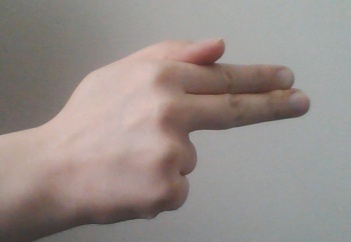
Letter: ghain